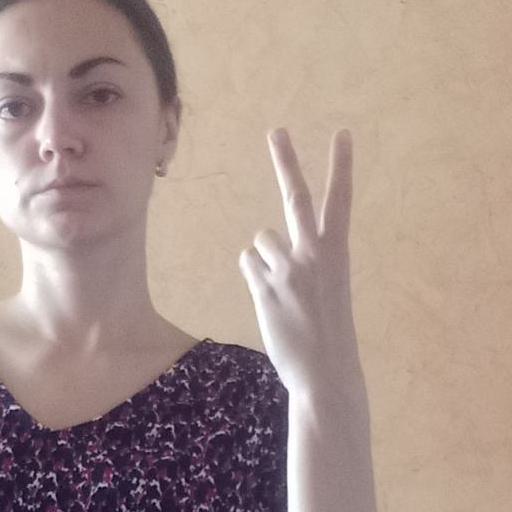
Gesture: peace_inverted